Iziko South African National Gallery

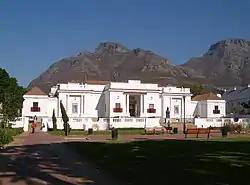
Iziko South African National Gallery

The Iziko South African National Gallery is the national art gallery of South Africa located in Cape Town. It became part of the Iziko collection of museums – as managed by the Department of Arts and Culture – in 2001. It then became an agency of the Department of Arts and Culture. Its collection consists largely of Dutch, French and British works from the 17th to the 19th century. This includes lithographs, etchings and some early 20th-century British paintings. Contemporary art work displayed in the gallery is selected from many of South Africa's communities and the gallery houses an authoritative collection of sculpture and beadwork.